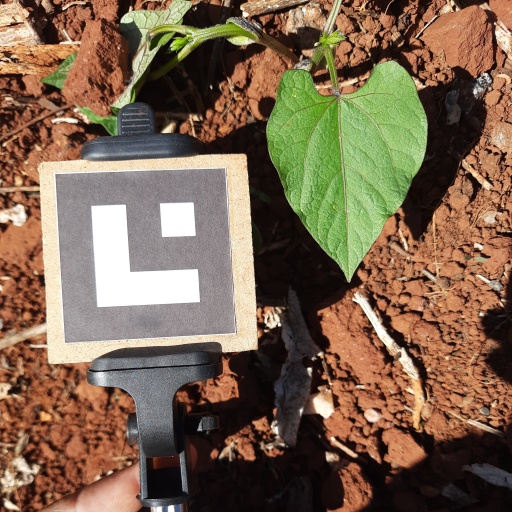
Observations: flat surface, no eating holes, under sunlight